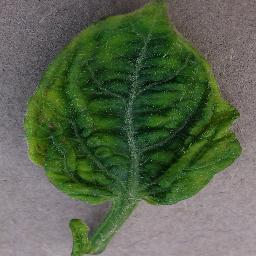
Label: Tomato___Tomato_Yellow_Leaf_Curl_Virus